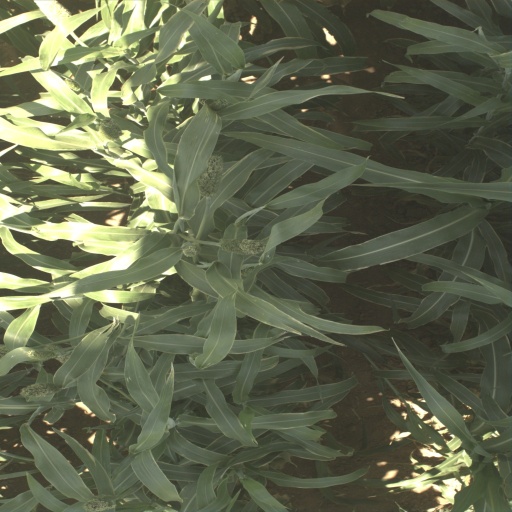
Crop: sorghum